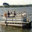
Label: ship